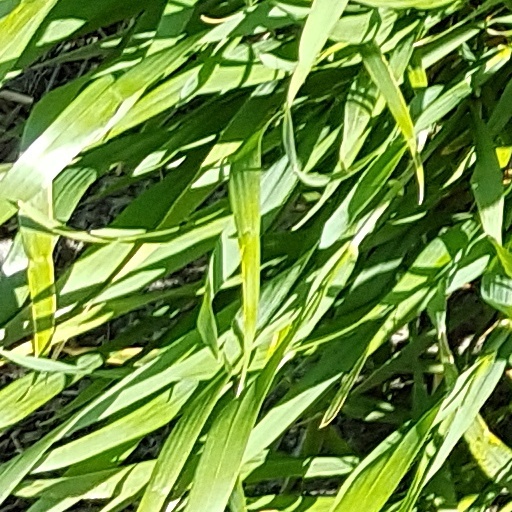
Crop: wheat